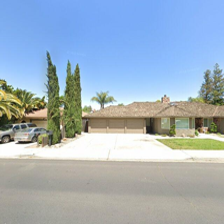
Label: streetView